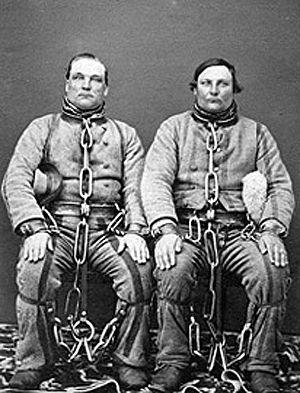
Julia Widgrén est une photographe de studio finlandaise, pionnière de la photographie.